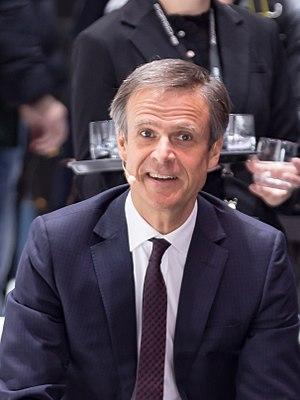
Michael Mauer est un designer automobile. Il travaille actuellement comme concepteur en chef chez Porsche, où il est depuis 2004. Il a précédemment travaillé pour Mercedes-Benz, puis Saab.